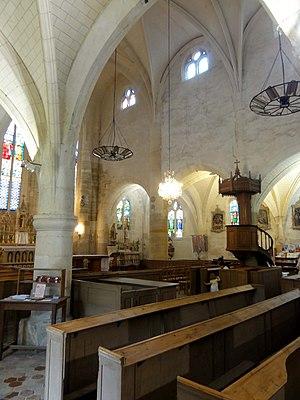
Intérieur de l'église - voir titre.
L'église Saint-Germain-de-Paris est une église catholique paroissiale située à Mézy-sur-Seine, dans les Yvelines, en France.. Fondée à la fin du XIIᵉ siècle, elle a été incendiée et en partie détruite sous la guerre de Cent Ans, puis bénéficié d'une reconstruction intégrale au milieu du XVIᵉ siècle, avec une nouvelle consécration en 1554. L'église Saint-Germain représente ainsi l'une des rares églises entièrement rebâties dans le style gothique flamboyant dans le Vexin français. Les influences de la Renaissance, en plein essor à la période de la reconstruction, se limitent encore à la modénature dans le chœur, et au remplage d'une partie des fenêtres. L'ordonnancement des élévations latérales de la nef, avec un étage de fenêtres hautes, est probablement hérité de l'édifice précédent, et les grandes arcades sont apparemment les arcades du début du XIIIᵉ siècle retaillées. L'architecture n'offre aucun élément remarquable, et est en somme assez rustique. L'église vaut surtout pour la belle ampleur du vaisseau central.